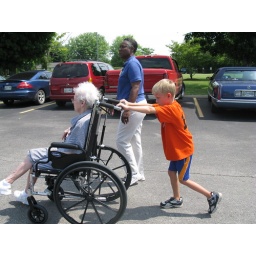
Visiting the nursing home and participating in the walking club